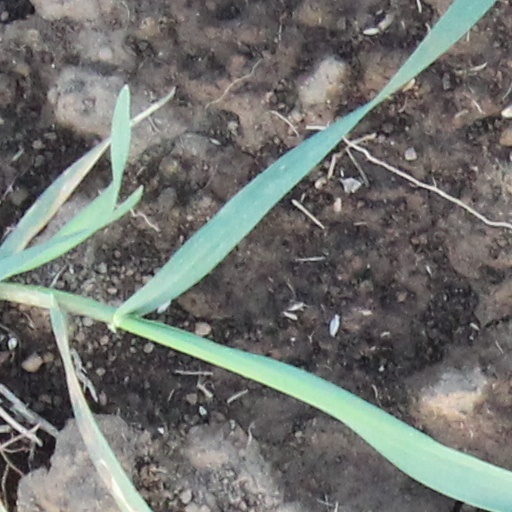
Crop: wheat